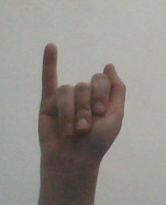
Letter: meem